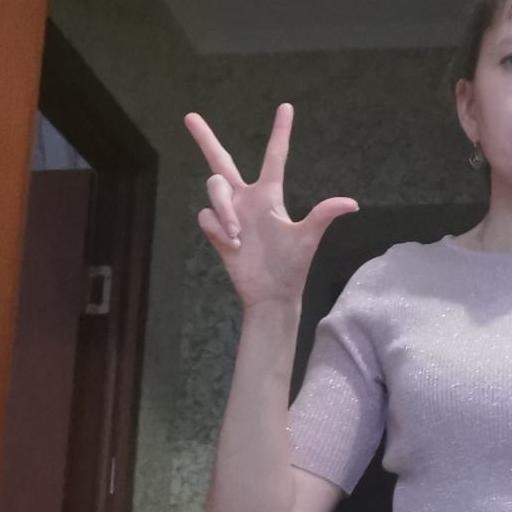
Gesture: three2